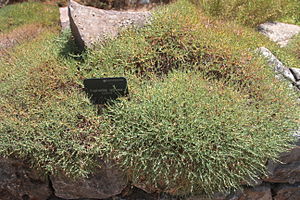
Jardí botànic de Sóller / Samlinger / Samlingen af levende planter
Euphorbia spinosa
Jardí Botànic de Sóller ligger i byen Sóller i den nordvestlige del af Mallorca. Den spiller en væsentlig rolle for bevarelsen af biodiversiteten på Balearerne.